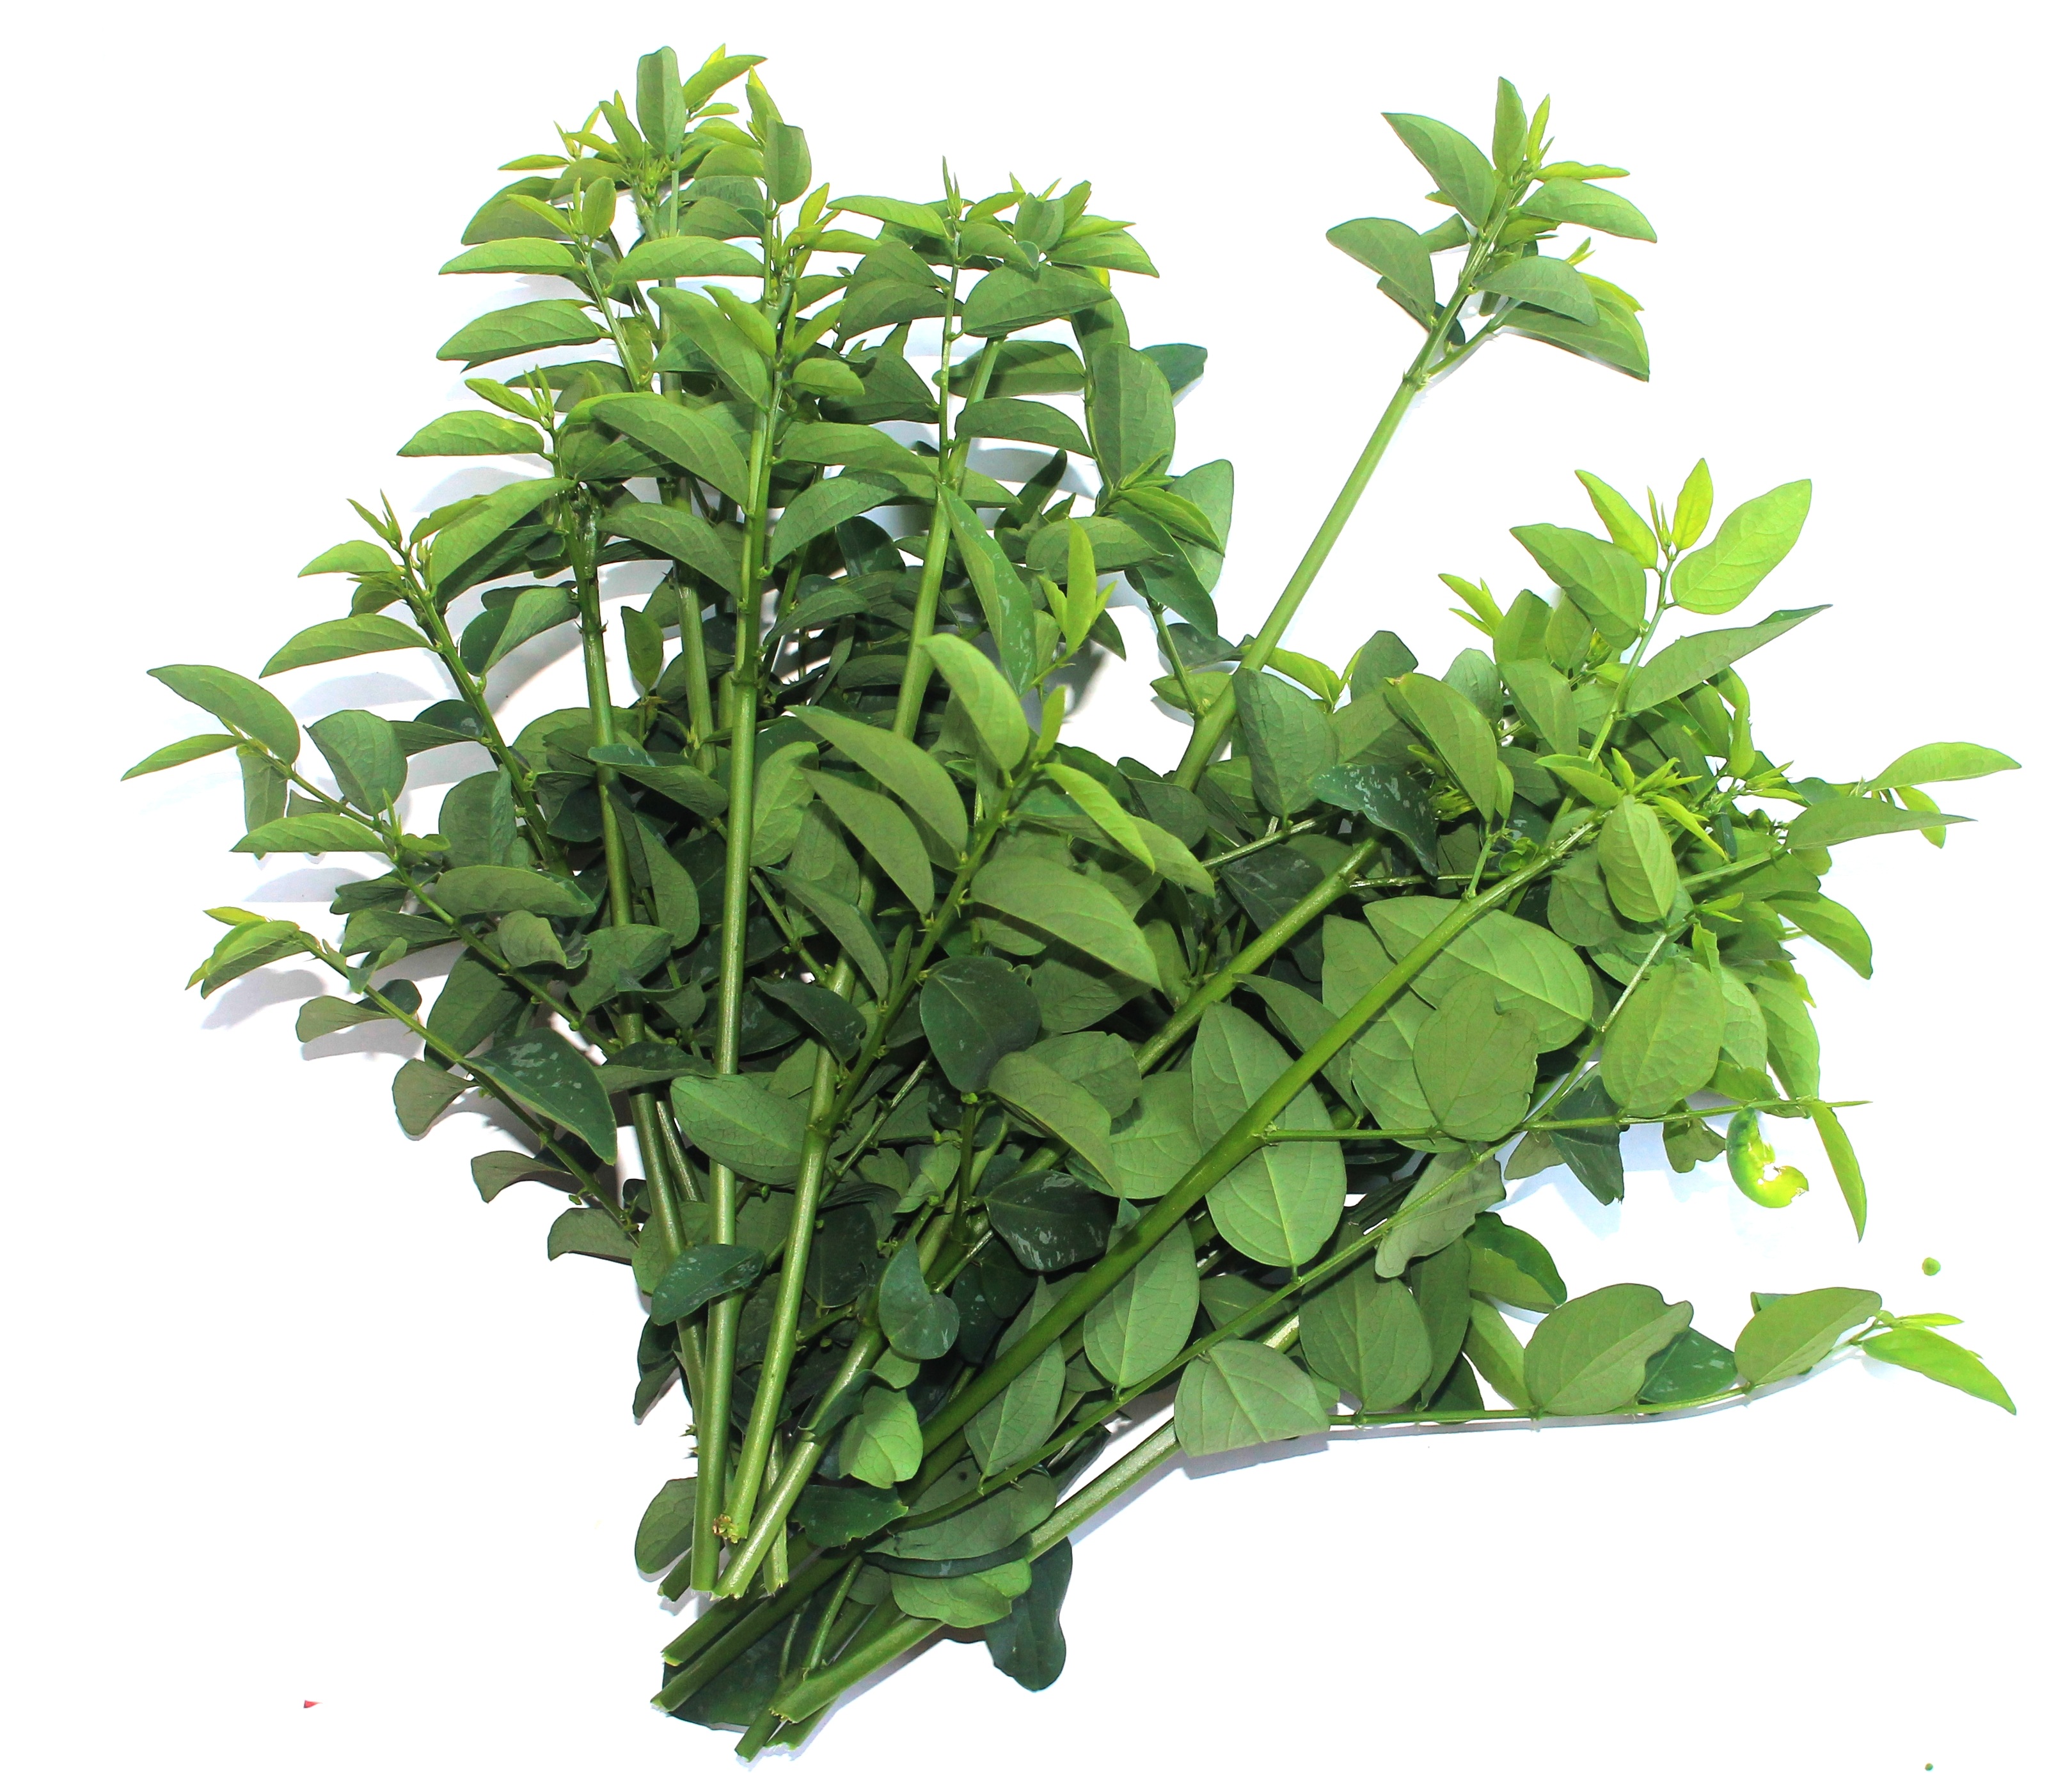
plant, leaf, flower, herb, produce, vegetable, shrub, raw, flowerpot, flowering plant, sweet leaf, land plant, fines herbes